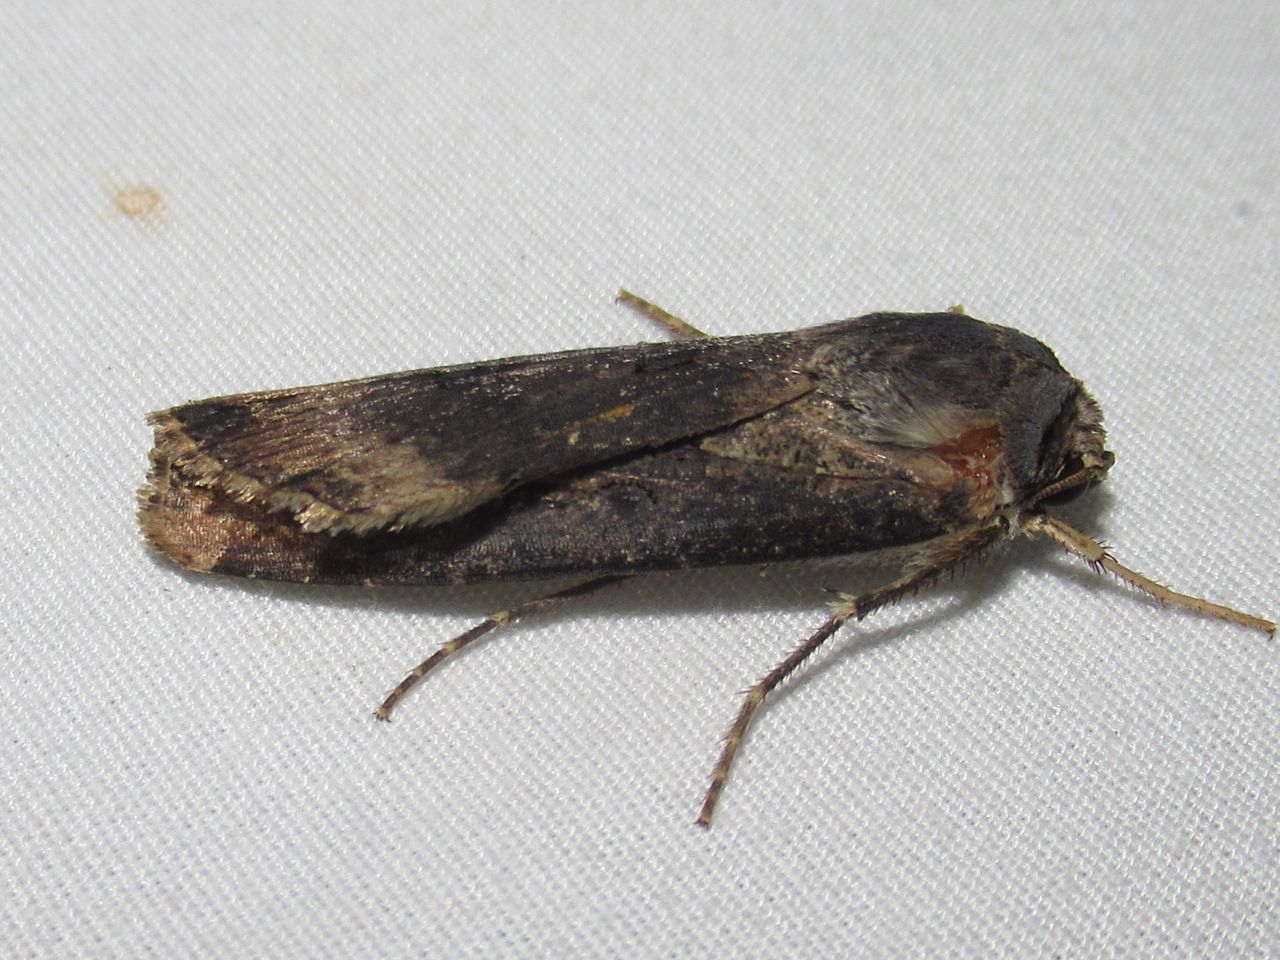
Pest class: cutworms